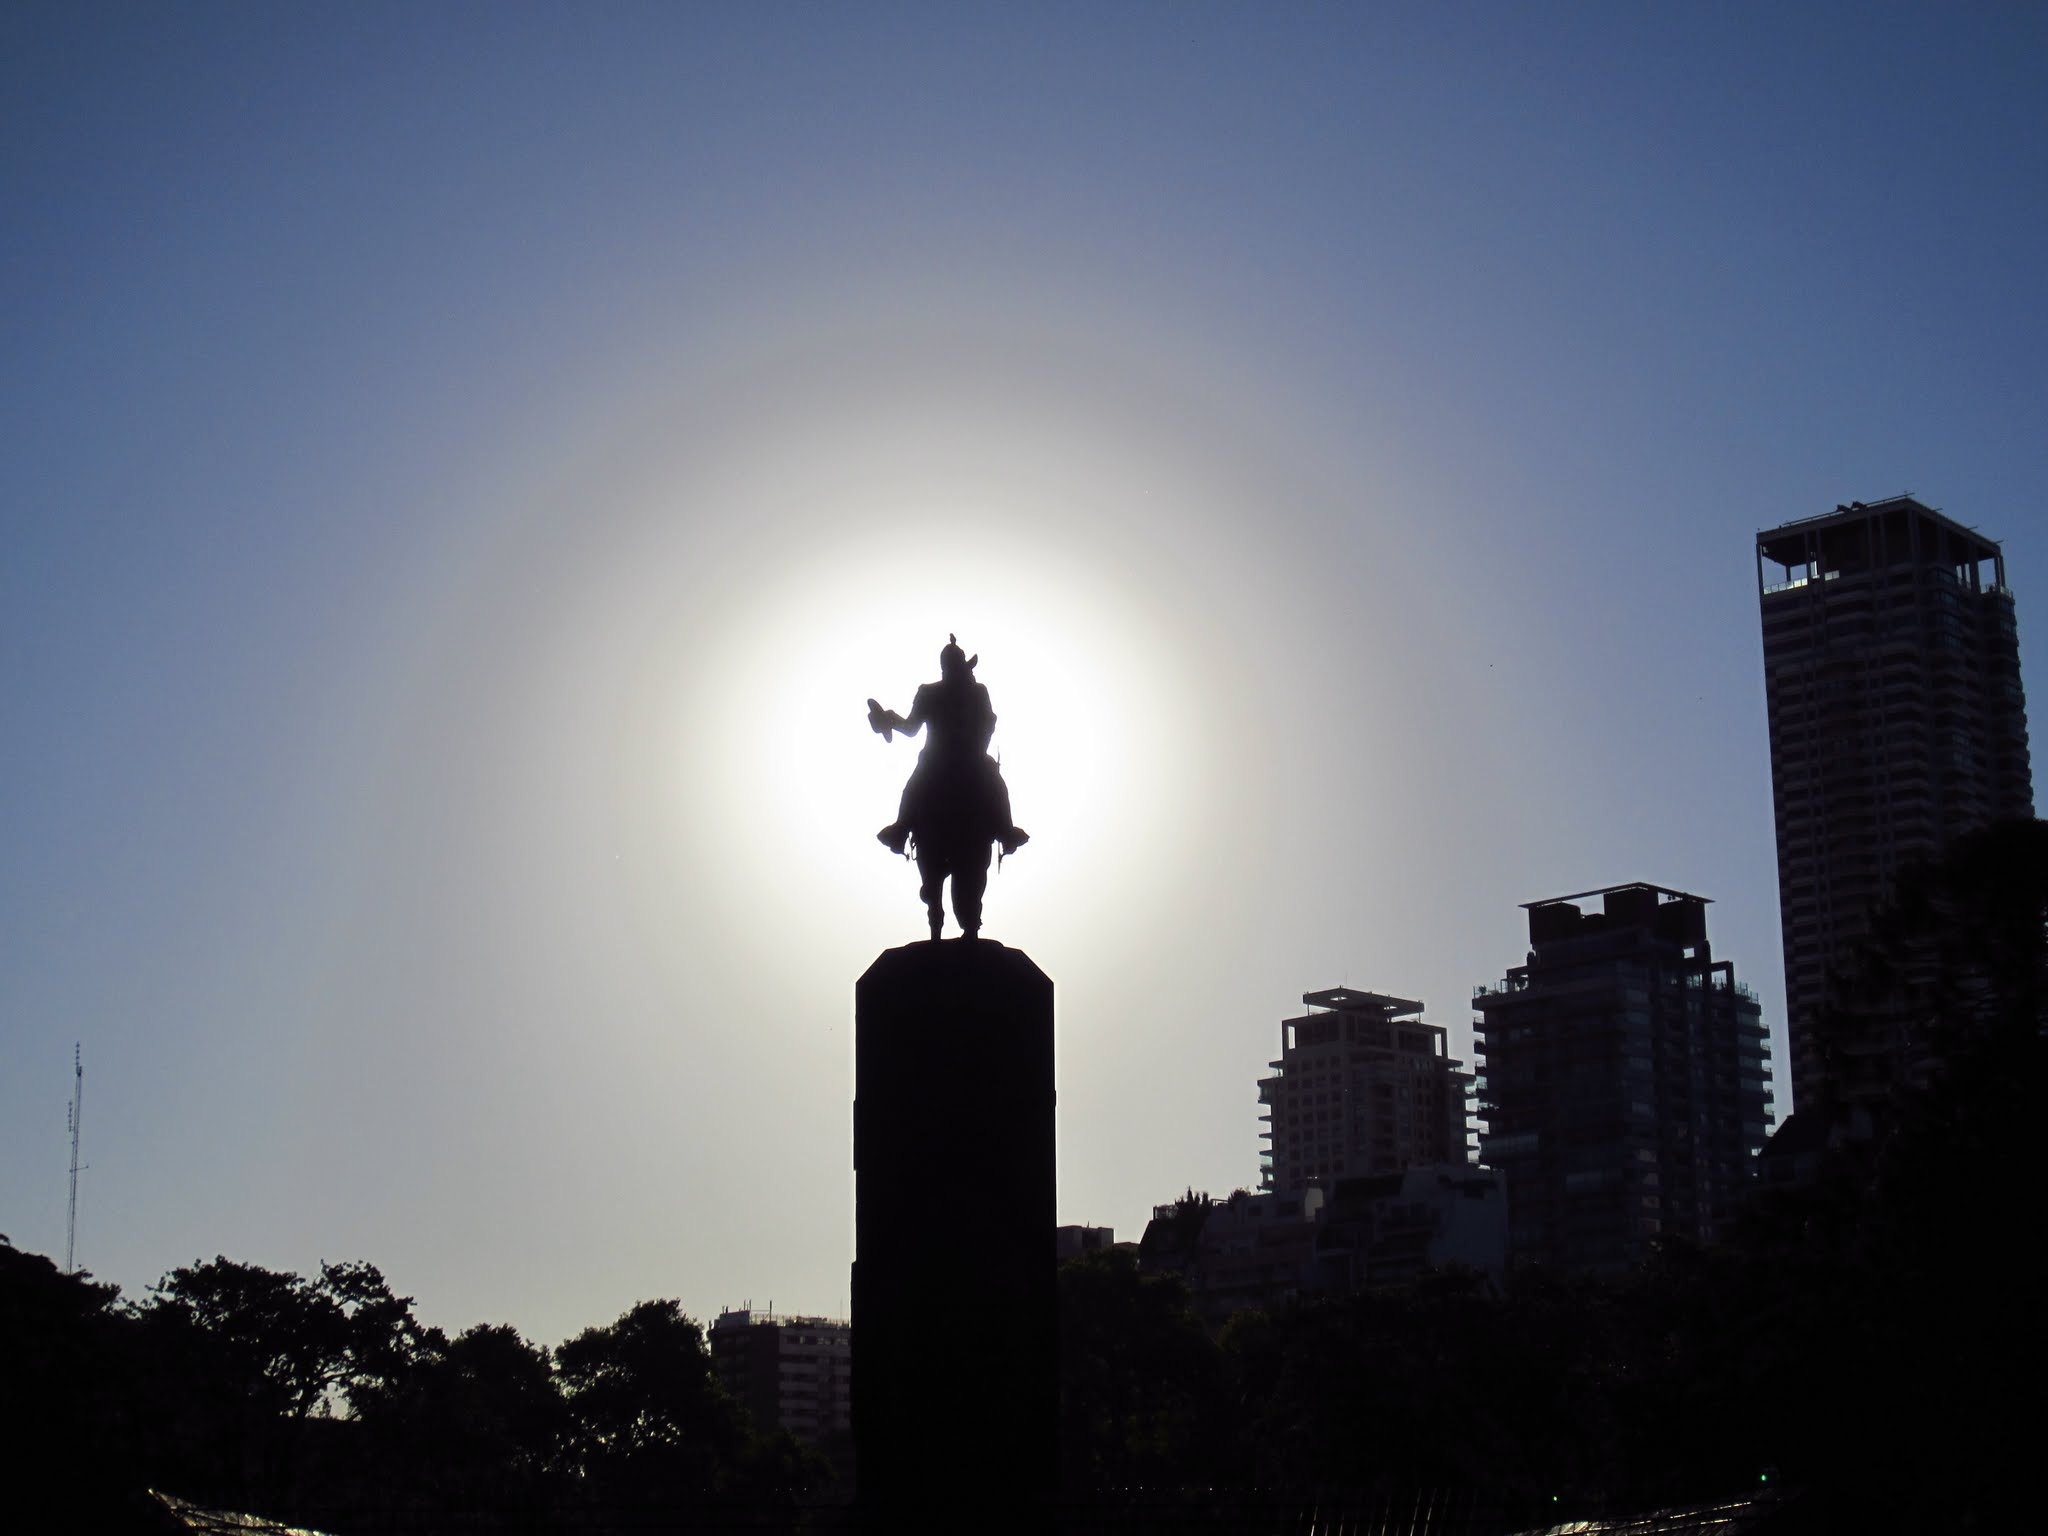
horizon, silhouette, light, cloud, sky, sun, sunset, skyline, sunlight, morning, dawn, city, skyscraper, urban, monument, cityscape, dusk, statue, evening, tower, shadow, romantic, landmark, darkness, sculpture, buenos aires, atmosphere of earth